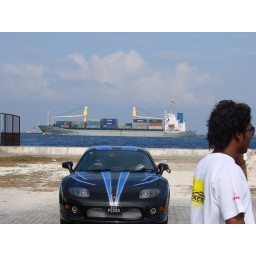
well my intention was to take the car not the ship but axcidently both are in it.